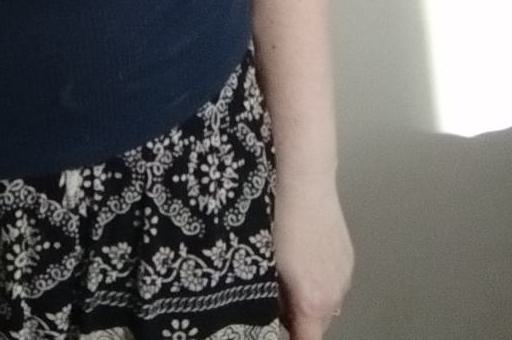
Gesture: no_gesture